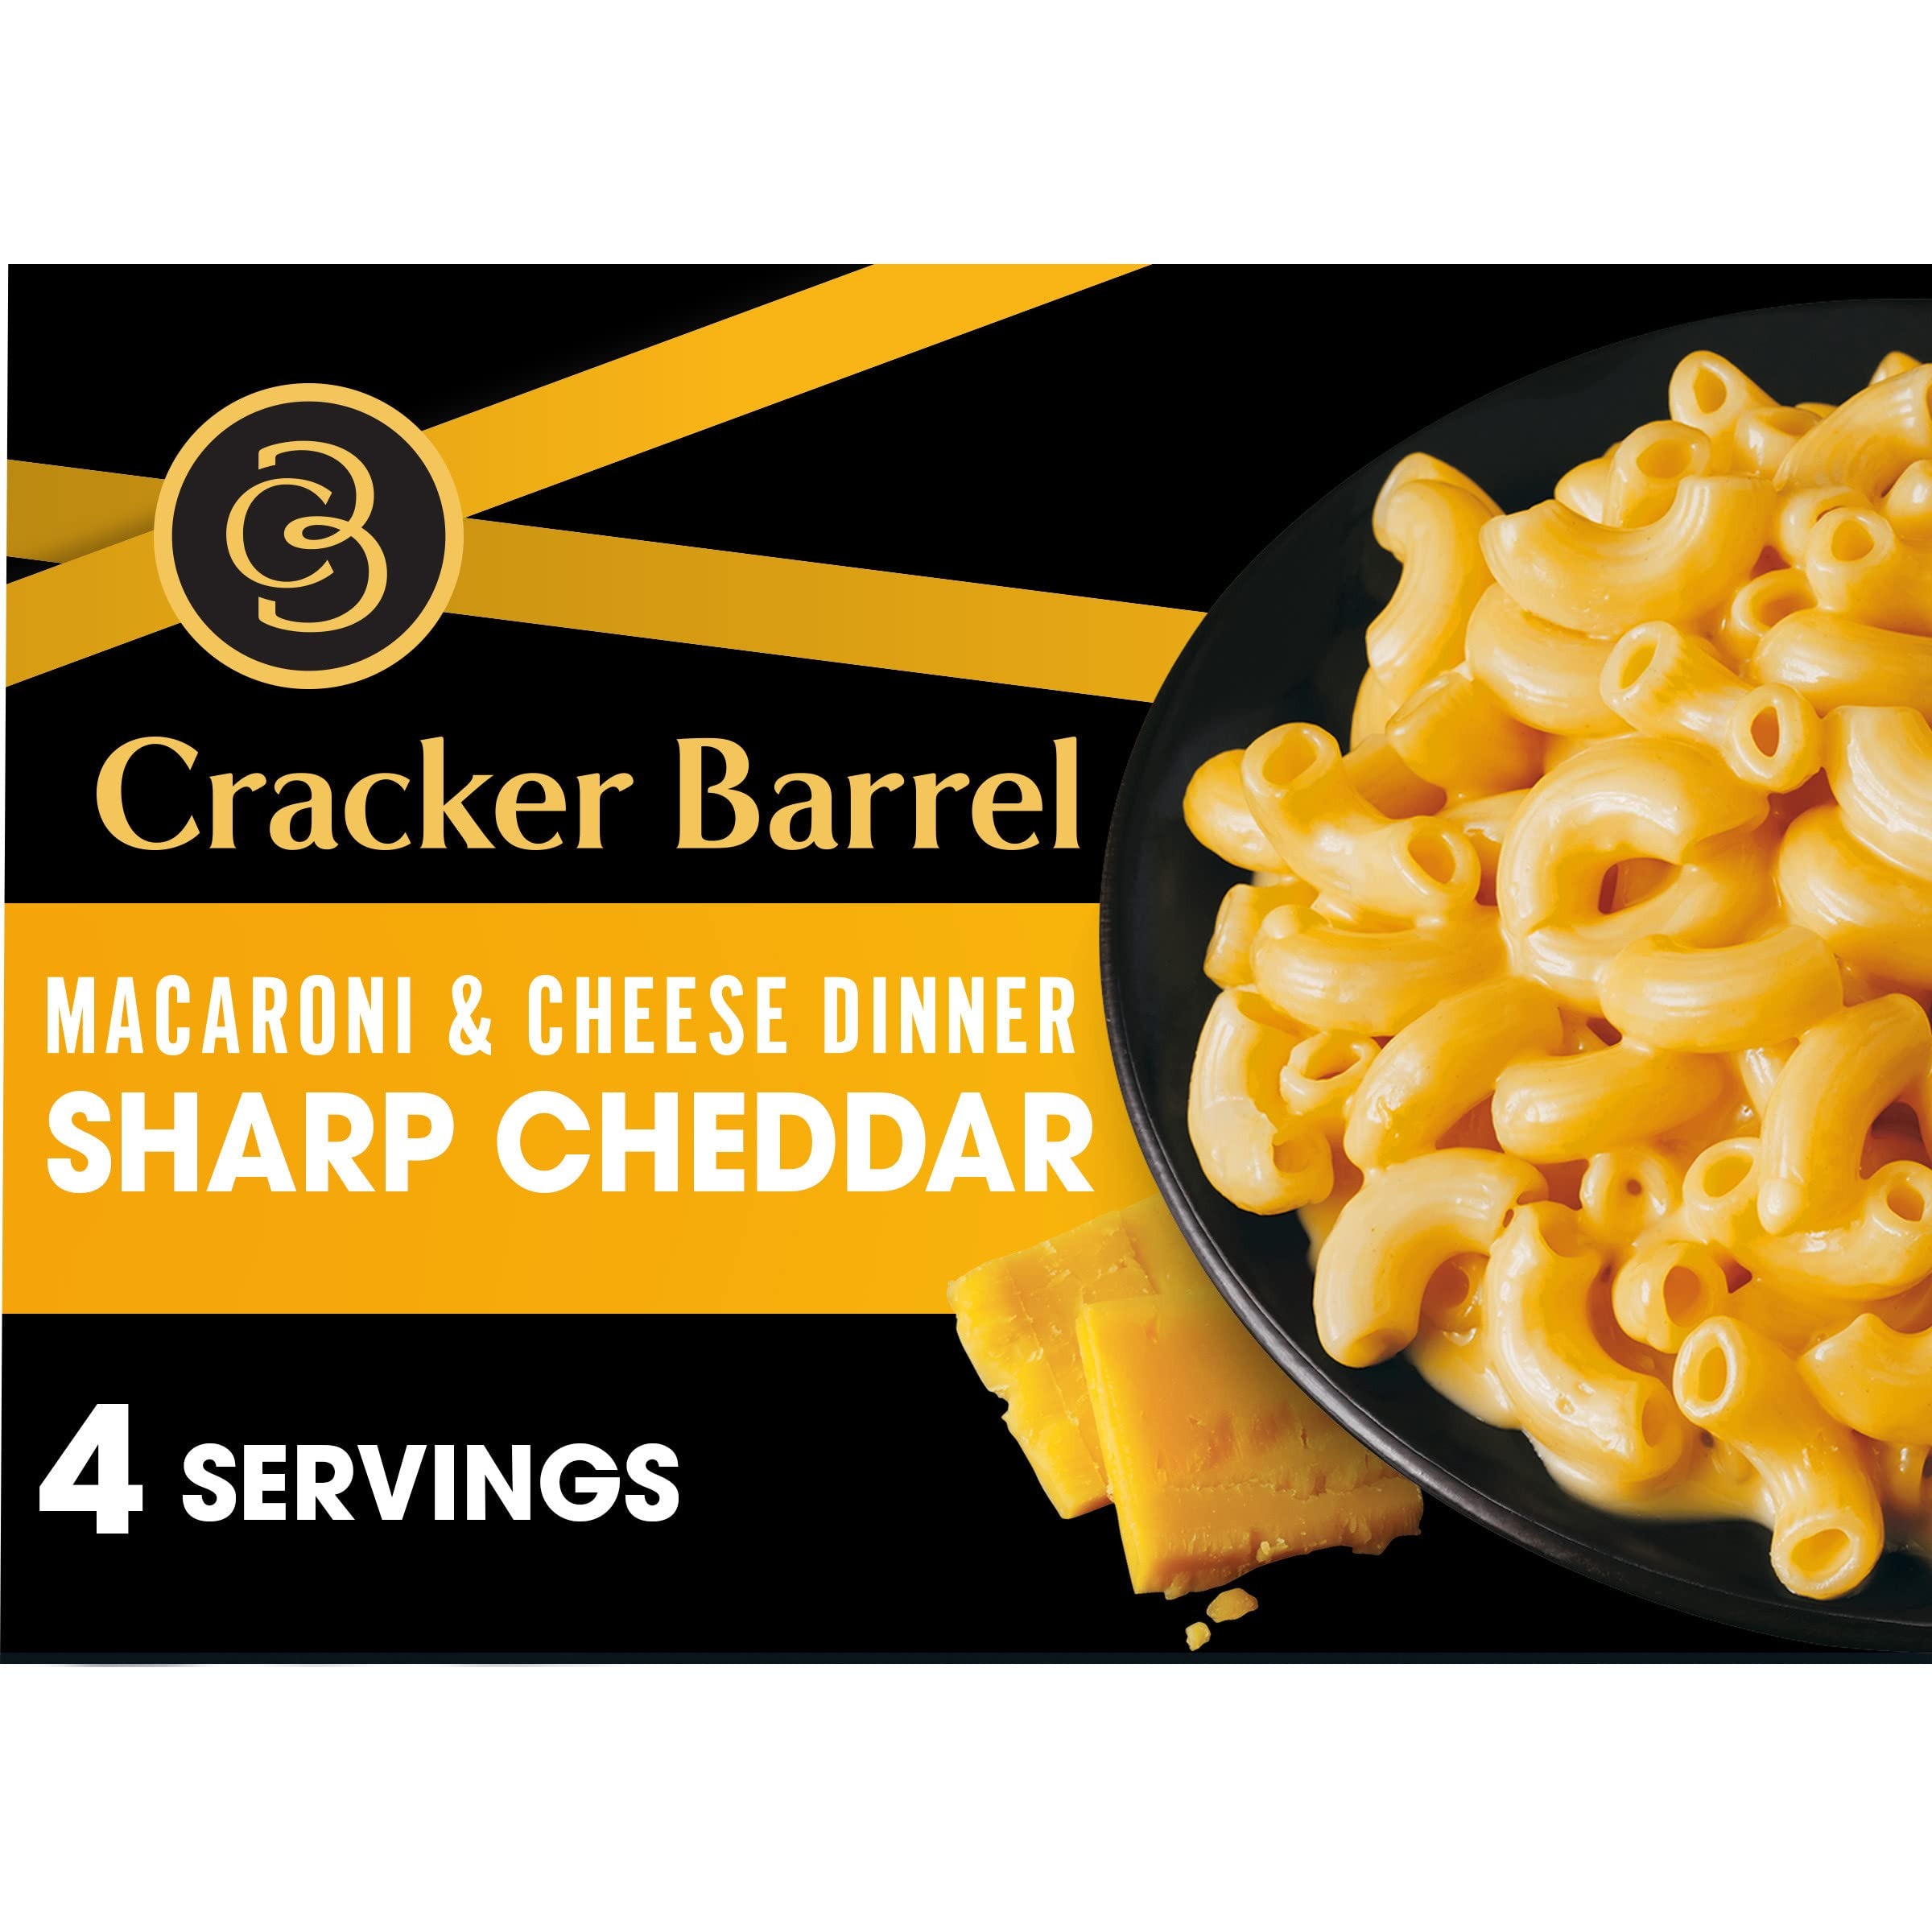
Item Name: Cracker Barrel Sharp Cheddar Macaroni & Cheese Dinner, 14 oz Box
Bullet Point 1: One 14 oz box of Cracker Barrel Sharp Cheddar Macaroni & Cheese
Bullet Point 2: Rich sharp cheddar creates an irresistible mac and cheese appreciated by all ages
Bullet Point 3: Box contains dry macaroni and a cheese sauce packet
Bullet Point 4: Cracker Barrel Macaroni and Cheese is a convenient boxed meal that is easy to prepare
Bullet Point 5: It only takes 11-12 minutes to cook our creamy mac and cheese on the stove
Bullet Point 6: There are no artificial flavors or dyes in our delectable macaroni and cheese
Bullet Point 7: Try adding vegetables to Cracker Barrel Sharp Cheddar Macaroni & Cheese Dinner to make it a meal or serve as a side dish alongside your favorite protein
Bullet Point 8: Each macaroni and cheese box makes about four servings
Bullet Point 9: SNAP & EBT eligible food item
Value: 14.0
Unit: Ounce

Price: 3.99